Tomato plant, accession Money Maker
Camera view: tilt-top (135 deg); turntable rotation: 210 degrees
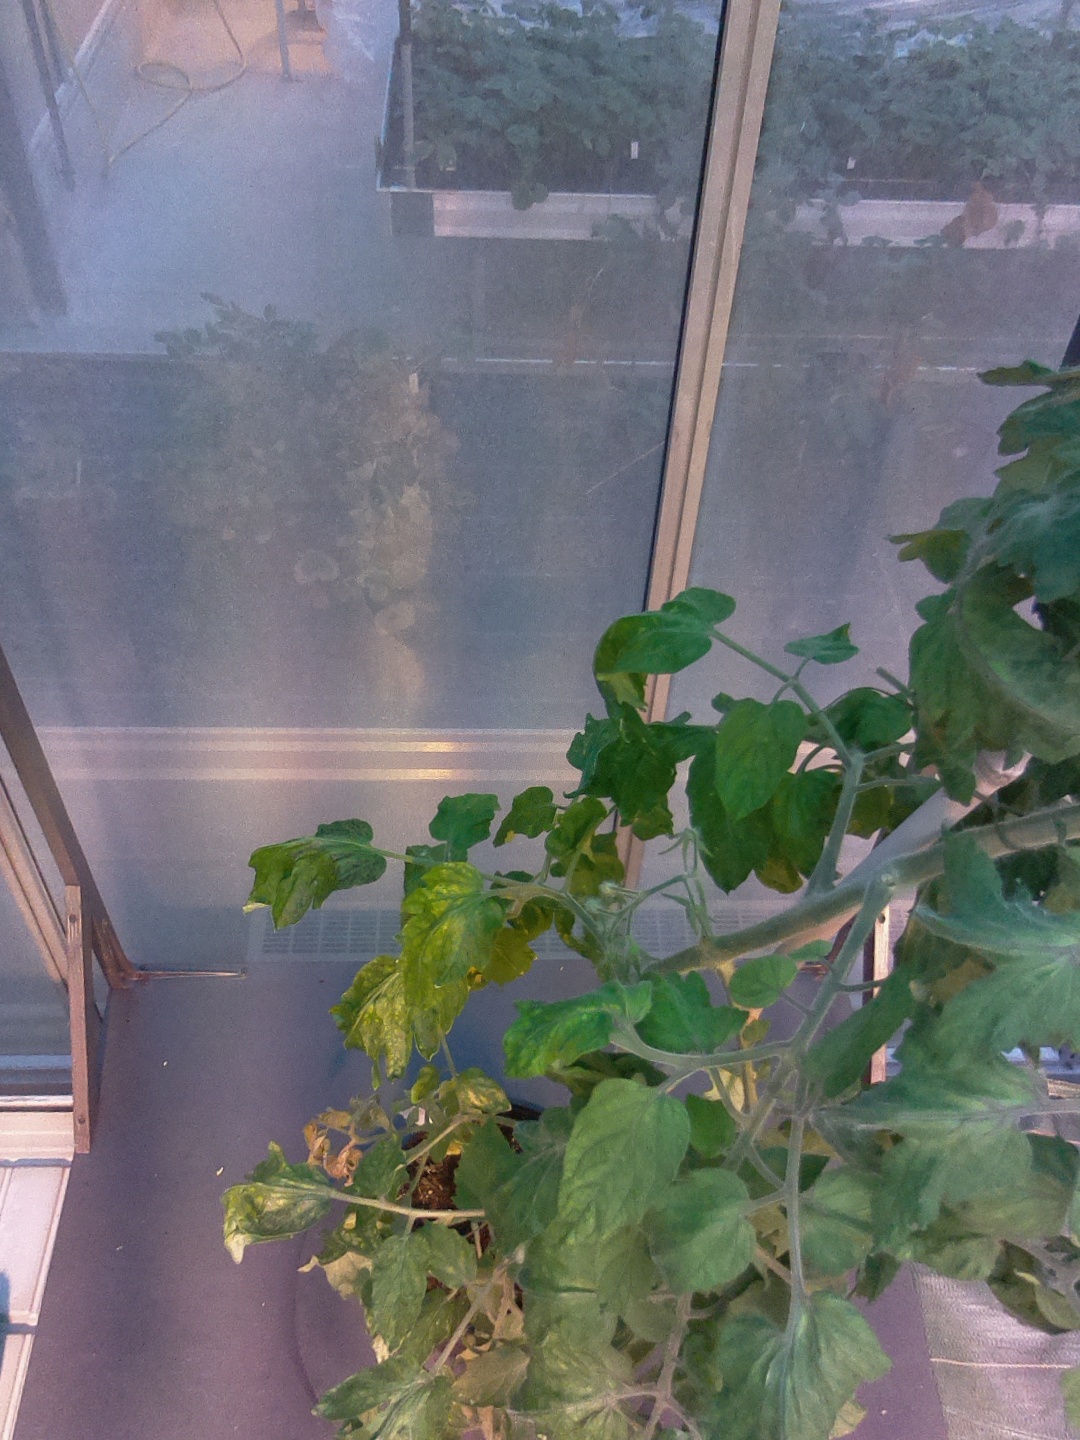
BBCH growth stage 70: Fruits at the main stem or branches visibles